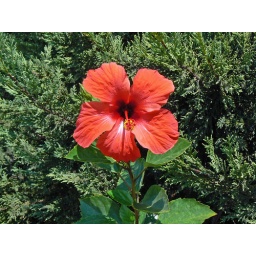
red flower in Turkey